Monza Grand Prix

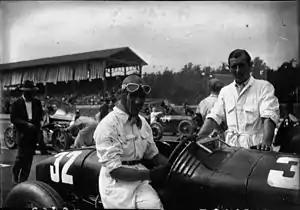
Tazio Nuvolari on the starting grid of 1930 Monza Grand Prix

The Monza Grand Prix (Italian: "Gran Premio di Monza") was an automobile race held at the Autodromo Nazionale di Monza at Monza, Italy.